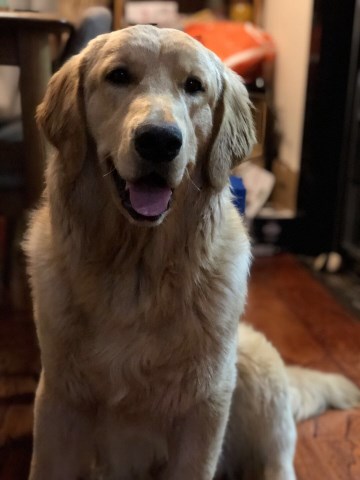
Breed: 5355-n000126-golden_retriever